Toronto streetcar system

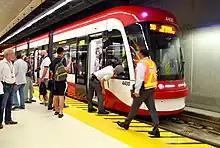
510 Spadina displayed at the front and the side of a TTC Flexity Outlook streetcar

Route 512 St. Clair was rebuilt to restore a separated right-of-way similar to that of the 510 on Spadina Avenue, to increase service reliability and was completed on June 30, 2010.